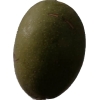
Label: nut